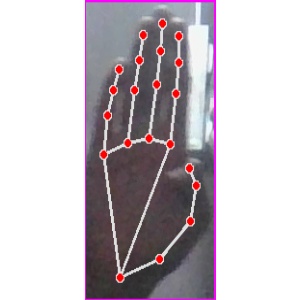
अक्षर: झ